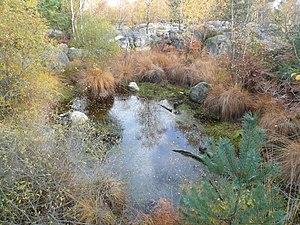
La forêt de Fontainebleau, autrefois appelée forêt de Bière, est un important massif boisé de 25 000 ha, dont 21 600 ha sont aujourd'hui administrés en forêt domaniale. Ce massif, au centre duquel se trouve la ville de Fontainebleau, est situé en Seine-et-Marne. La forêt domaniale proprement dite couvre 17 072 ha ; elle a une altitude variant de 42 m à 144 m.
En géomorphologie, un chaos — de blocs ou de boules — désigne un modelé de déchaussement de blocs ou de rochers dégagés par l'érosion. Ces formes font partie des produits de la météorisation comme les tors, les arènes et à une échelle supérieure les inselbergs et sont associées à des formes mineures comme les taffoni, les vasques, les cannelures, etc.